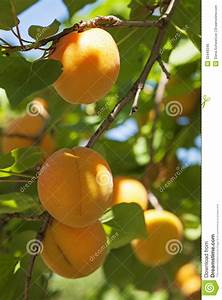
Label: others